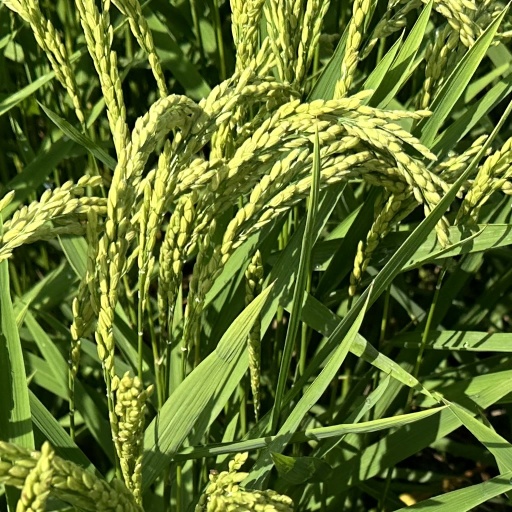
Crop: rice